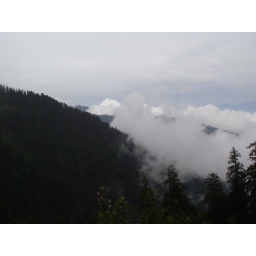
clouds arising in the mountains